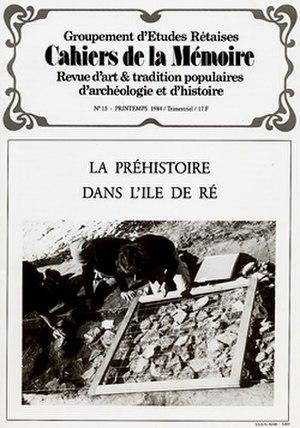
Sainte-Marie-de-Ré est une commune du sud-ouest de la France, située sur l'île de Ré, dans le département de la Charente-Maritime.